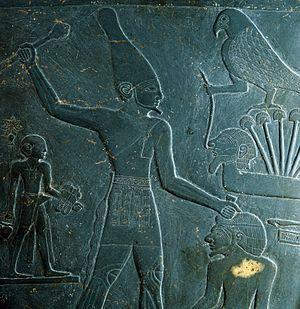
Narmer est un roi de l'Égypte antique ayant régné pendant la période thinite, trente-deux siècles avant notre ère.